Tankie

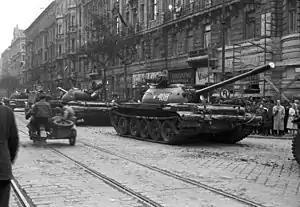

Tankie is a pejorative label generally applied to authoritarian communists, especially those who support or defend acts of repression by such regimes, their allies, or deny the occurrence of the events thereof. More specifically, the term has been applied to those who express support for one-party Marxist–Leninist socialist republics, whether contemporary or historical. It is commonly used by anti-authoritarian leftists, anarchists, libertarian socialists, left communists, democratic socialists, and reformists to criticise Leninism, although the term has seen increasing use by liberal and right‐wing factions as well.